Naval Facilities Engineering Systems Command

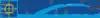

The Naval Facilities Engineering Systems Command (NAVFAC) is the United States Navy's engineering systems command, providing the Navy and United States Marine Corps with facilities and expeditionary expertise. NAVFAC is headquartered at the Washington Navy Yard and is under the command of the Chief of Civil Engineers RADM Dean VanderLey